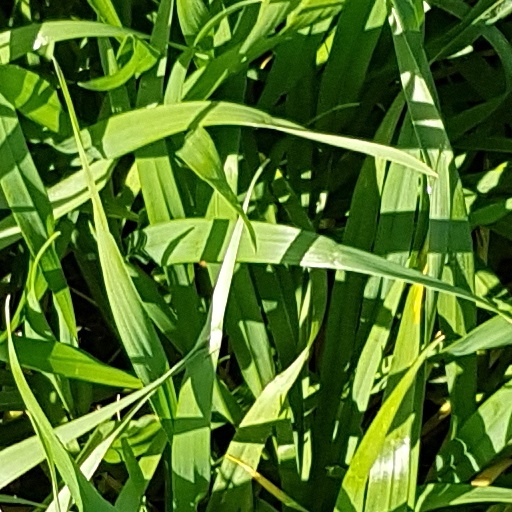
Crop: wheat